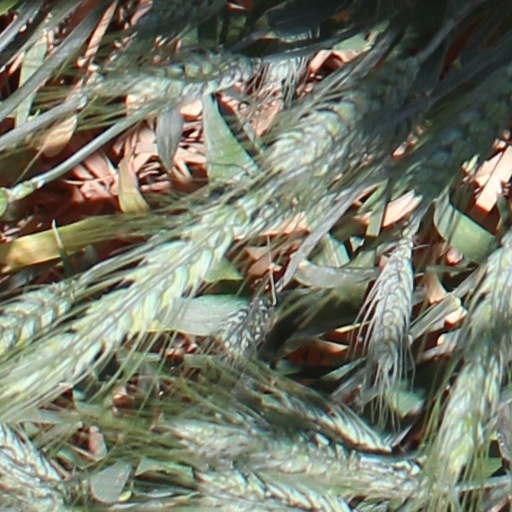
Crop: wheat